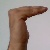
The image shows a hand gesture representing a space in Indian Sign Language.